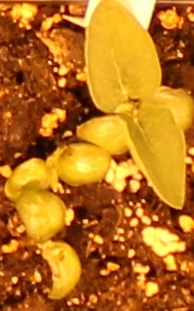
Label: Soybean